12th Tactical Reconnaissance Squadron (ROCAF)

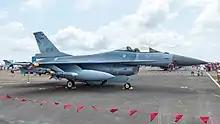
General Dynamics RF-16A Fighting Falcon "6718" of the 12th TRS at Ching Chuan Kang Air Base, 2014.

Up until 1998, the 12th TRS were operating the Lockheed TF/RF-104G Stargazer and Northrop F-5E/F Tiger II from Taoyuan Air Base, Taoyuan. With the forthcoming retirement of the Starfighter, the 12th TRS began to convert to the Northrop RF-5E Tigergazer, with deliveries first arriving in August 1997. On 22 May 1998, the last two TF-104Gs ("4186" and "4196") were retired in a ceremony at Ching Chuan Kang Air Base, Taichung.